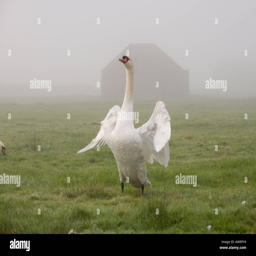
front view of a majestic white swan spreading its massive wings standing on a misty day